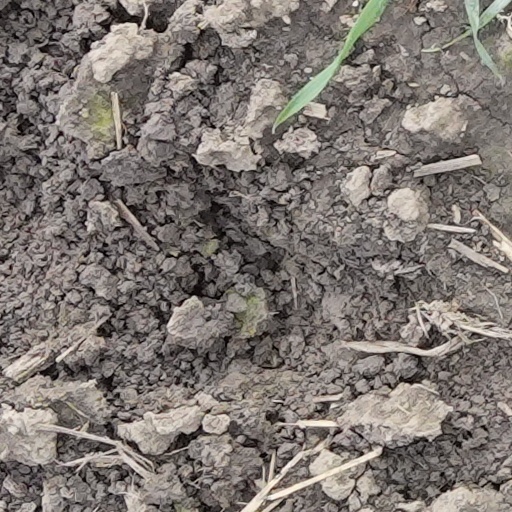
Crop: wheat